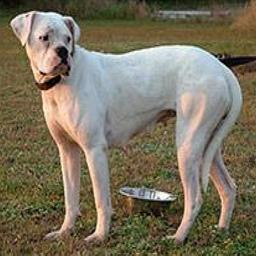
Animal: dogs